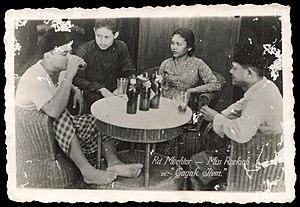
Un pot est un mot désignant une boisson ou une collation partagée à plusieurs. Par extension, le terme signifie également une petite fête pour un événement particulier, le plus souvent en entreprise, comme le départ ou l'arrivée d'un employé, la naissance d'un enfant, un mariage, etc.